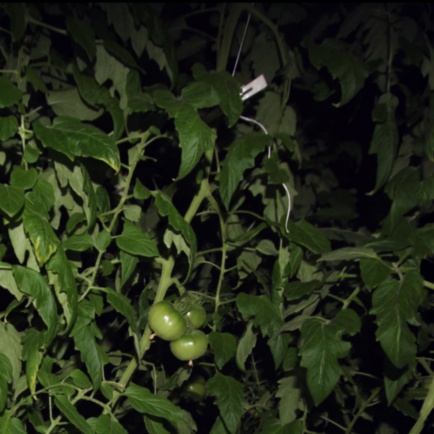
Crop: tomato